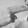
ASL letter: H